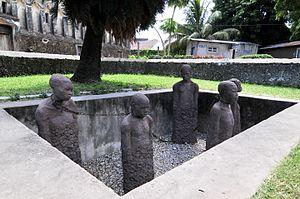
Le terme « traites négrières », ou « traite des nègres » ou « traite des noirs », désigne le commerce d'esclaves dont ont été victimes, par millions, les populations de l'Afrique de l'Ouest, l'Afrique centrale et l'Afrique australe durant plusieurs siècles. Pour qu'il y ait traite négrière, il faut que les six éléments suivants soient combinés.